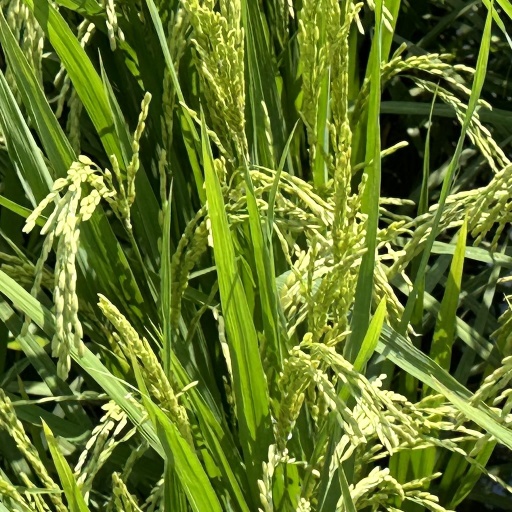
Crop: rice